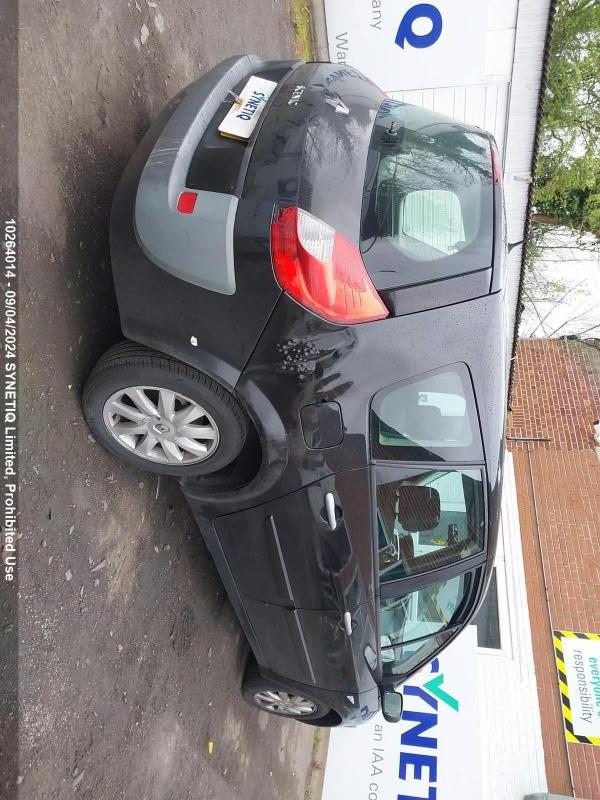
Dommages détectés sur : aile arrière droite, pare-choc arrière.
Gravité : mineur